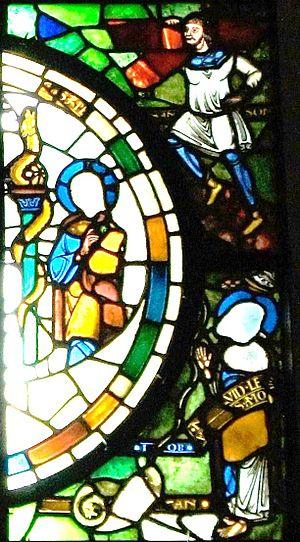
vitrail de Moïse et le serpent d'airain dans le vitrail de la rédemption en la cathédrale de Chalons de 1150.
La cathédrale Saint-Étienne de Châlons est une cathédrale catholique située à Châlons-en-Champagne dans le département français de la Marne en région Grand Est, et dédiée à saint Étienne.